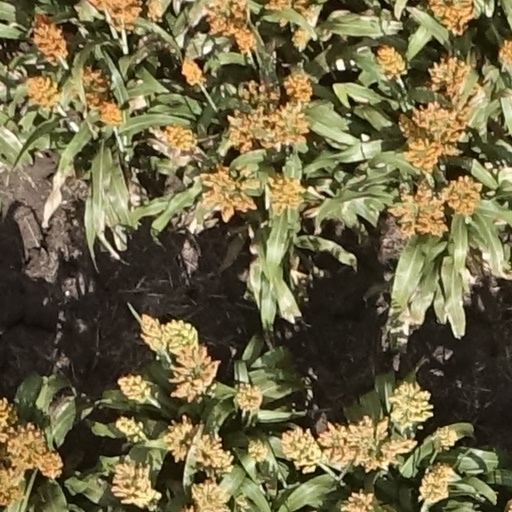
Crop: sorghum